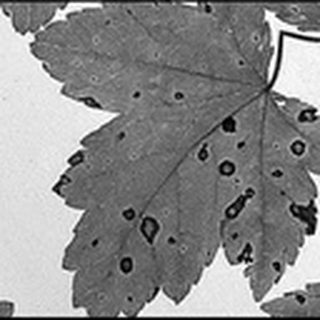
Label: cotton_target_spot